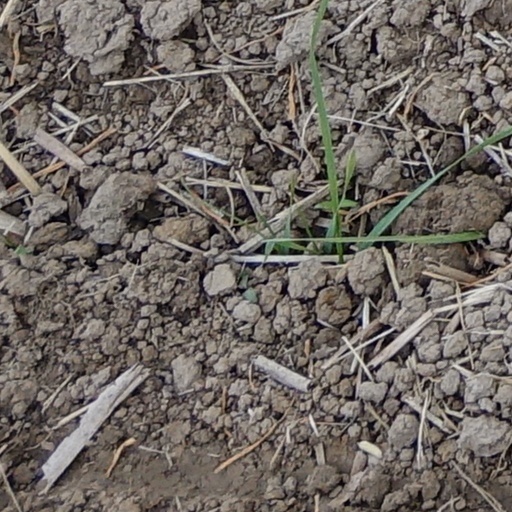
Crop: wheat